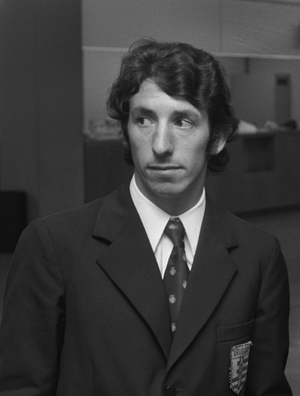
Víctor Rodolfo Espárrago Videla, appelé plus simplement Víctor Espárrago, est un entraîneur et ancien footballeur uruguayen. Il entraine le club de Cadix CF depuis le 10 janvier 2010.